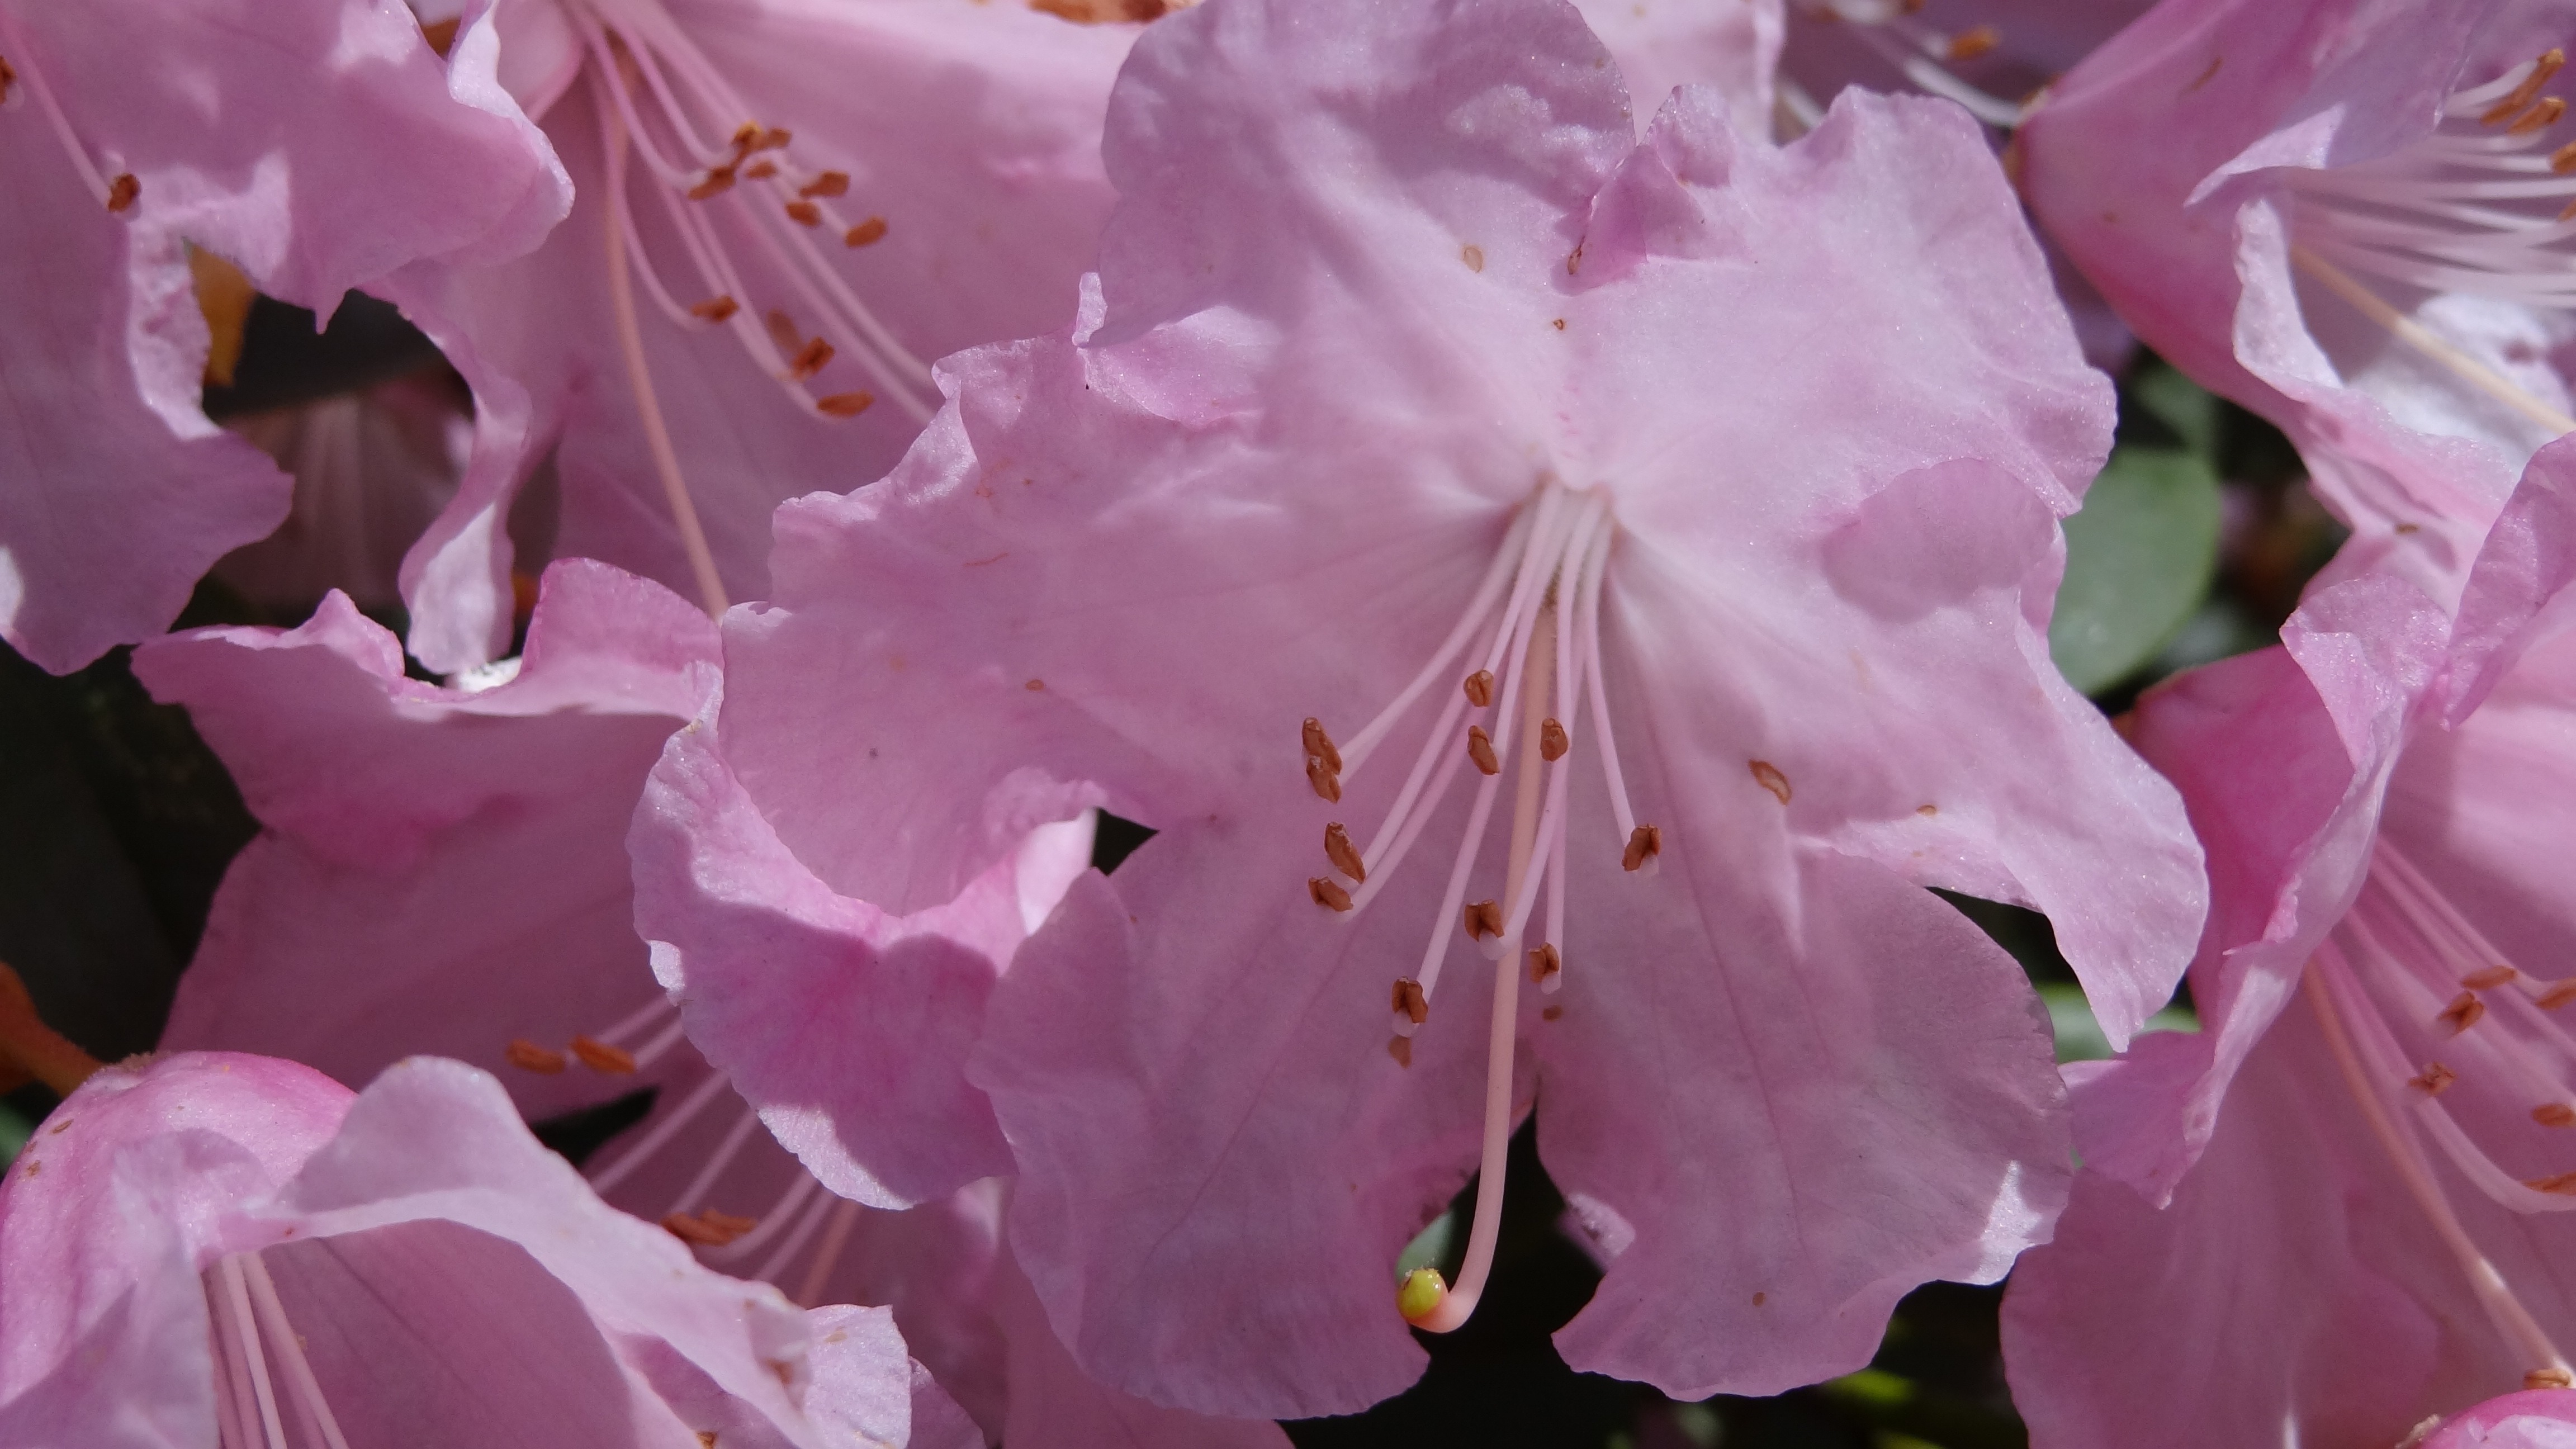
blossom, plant, flower, petal, bloom, spring, pink, shrub, rhododendron, bud, macro photography, flowering plant, woody plant, land plant, red rhododendron